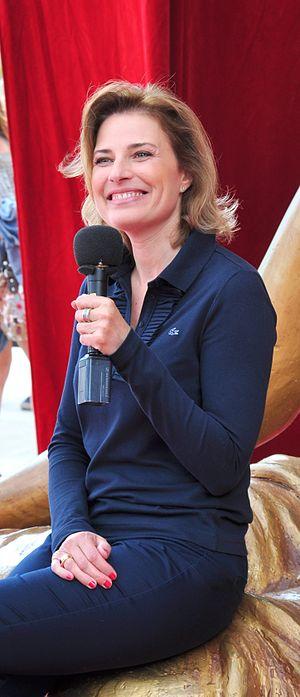
Christine Lemler au Festival de télévision de Monte-Carlo 2013.
Cet article propose une liste des personnages de Demain nous appartient, feuilleton télévisé français produit par Telfrance et Telsete et créé par Frédéric Chansel, Laure de Colbert, Nicolas Durand-Zouky, Éline Le Fur, Fabienne Lesieur et Jean-Marc Taba.
Christine Lemler, née Christine Lemaitre-Leroux le 14 janvier 1968 à Dieppe, est une comédienne française'.
Sous le soleil de Saint-Tropez est un feuilleton télévisé français en 32 épisodes de 40 minutes créé par Pascal Breton diffusée du 2 mars 2013 au 17 mai 2014 sur TMC. La série est rediffusée sur TF6 depuis le 23 juin 2013.